Ramiro I of Asturias

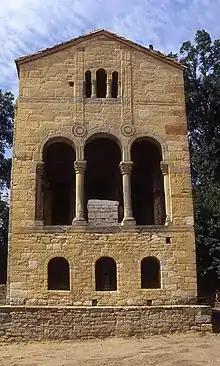
Santa María del Naranco in Oviedo was originally a recreational palace of Ramiro's, and then a church

All that is known of Ramiro's first marriage is that it must have occurred early enough for his son to have already been an adult at the time of Ramiro's succession. Ramiro's son Ordoño succeeded his father as king of Asturias upon the former's death.